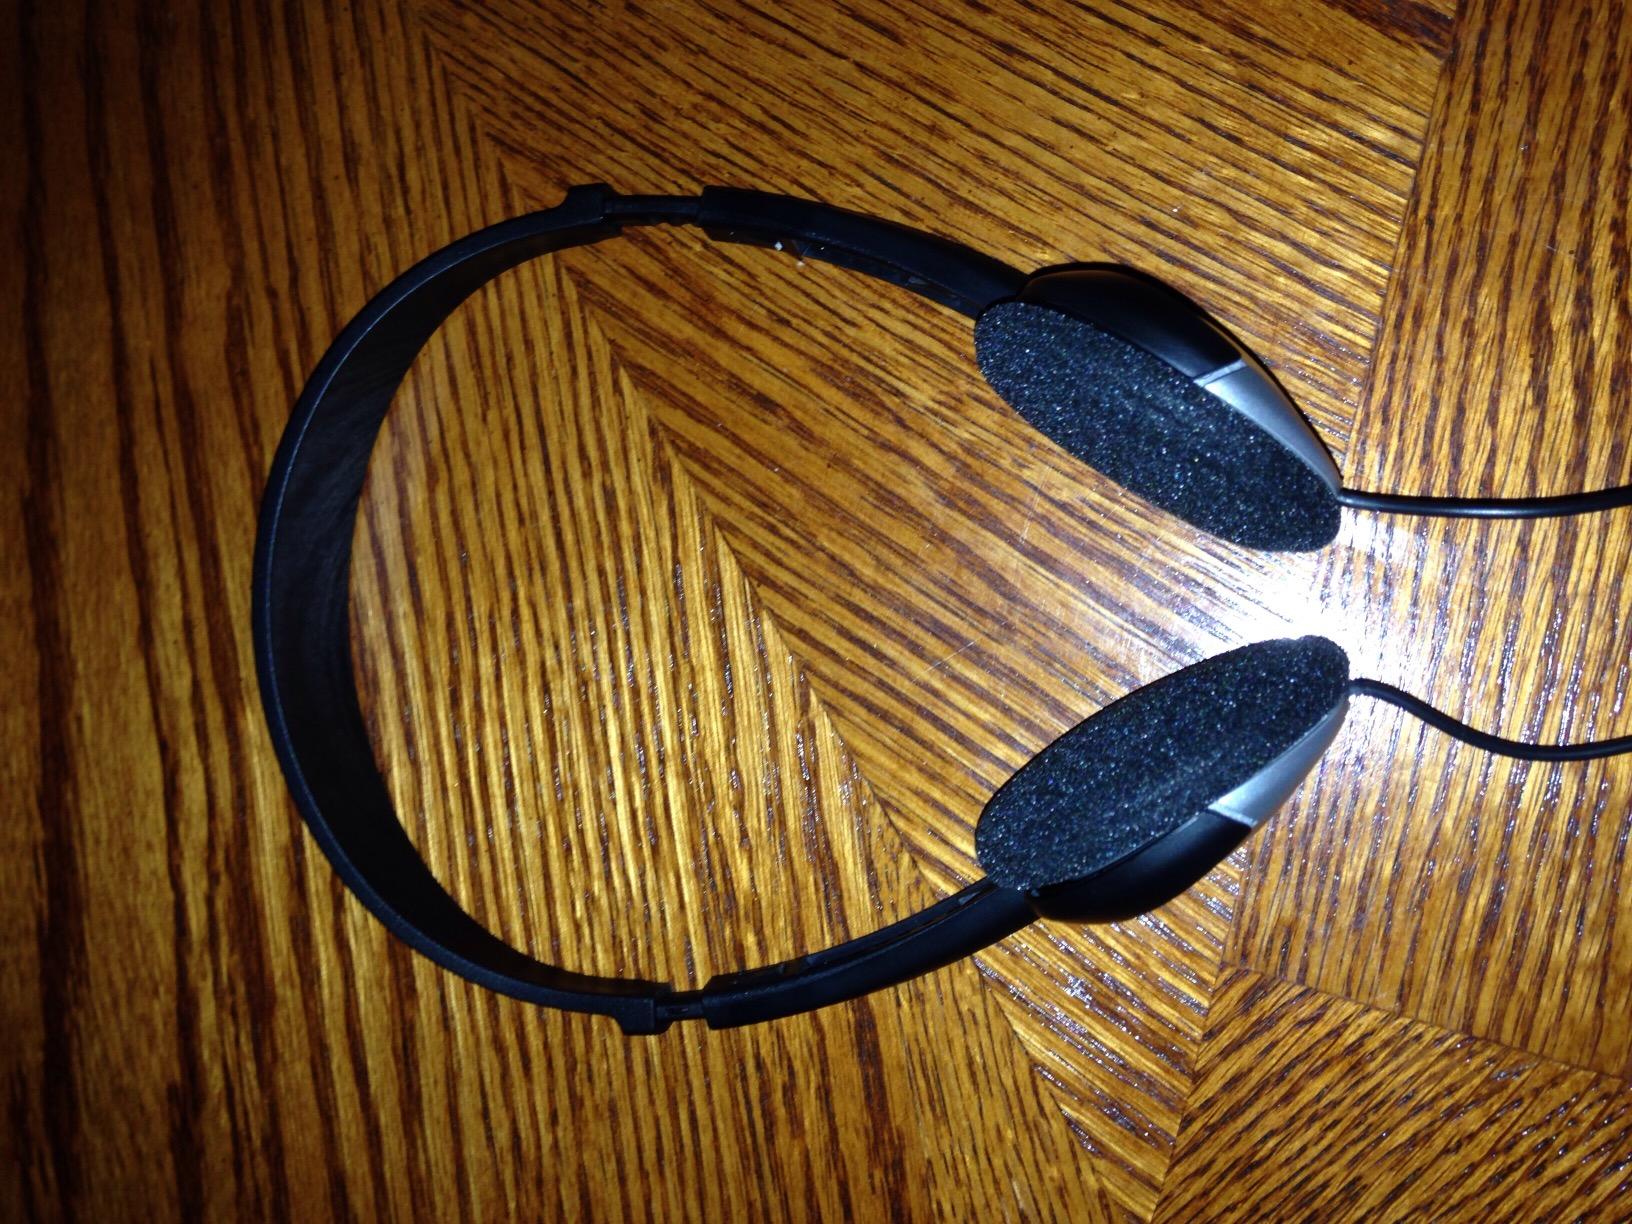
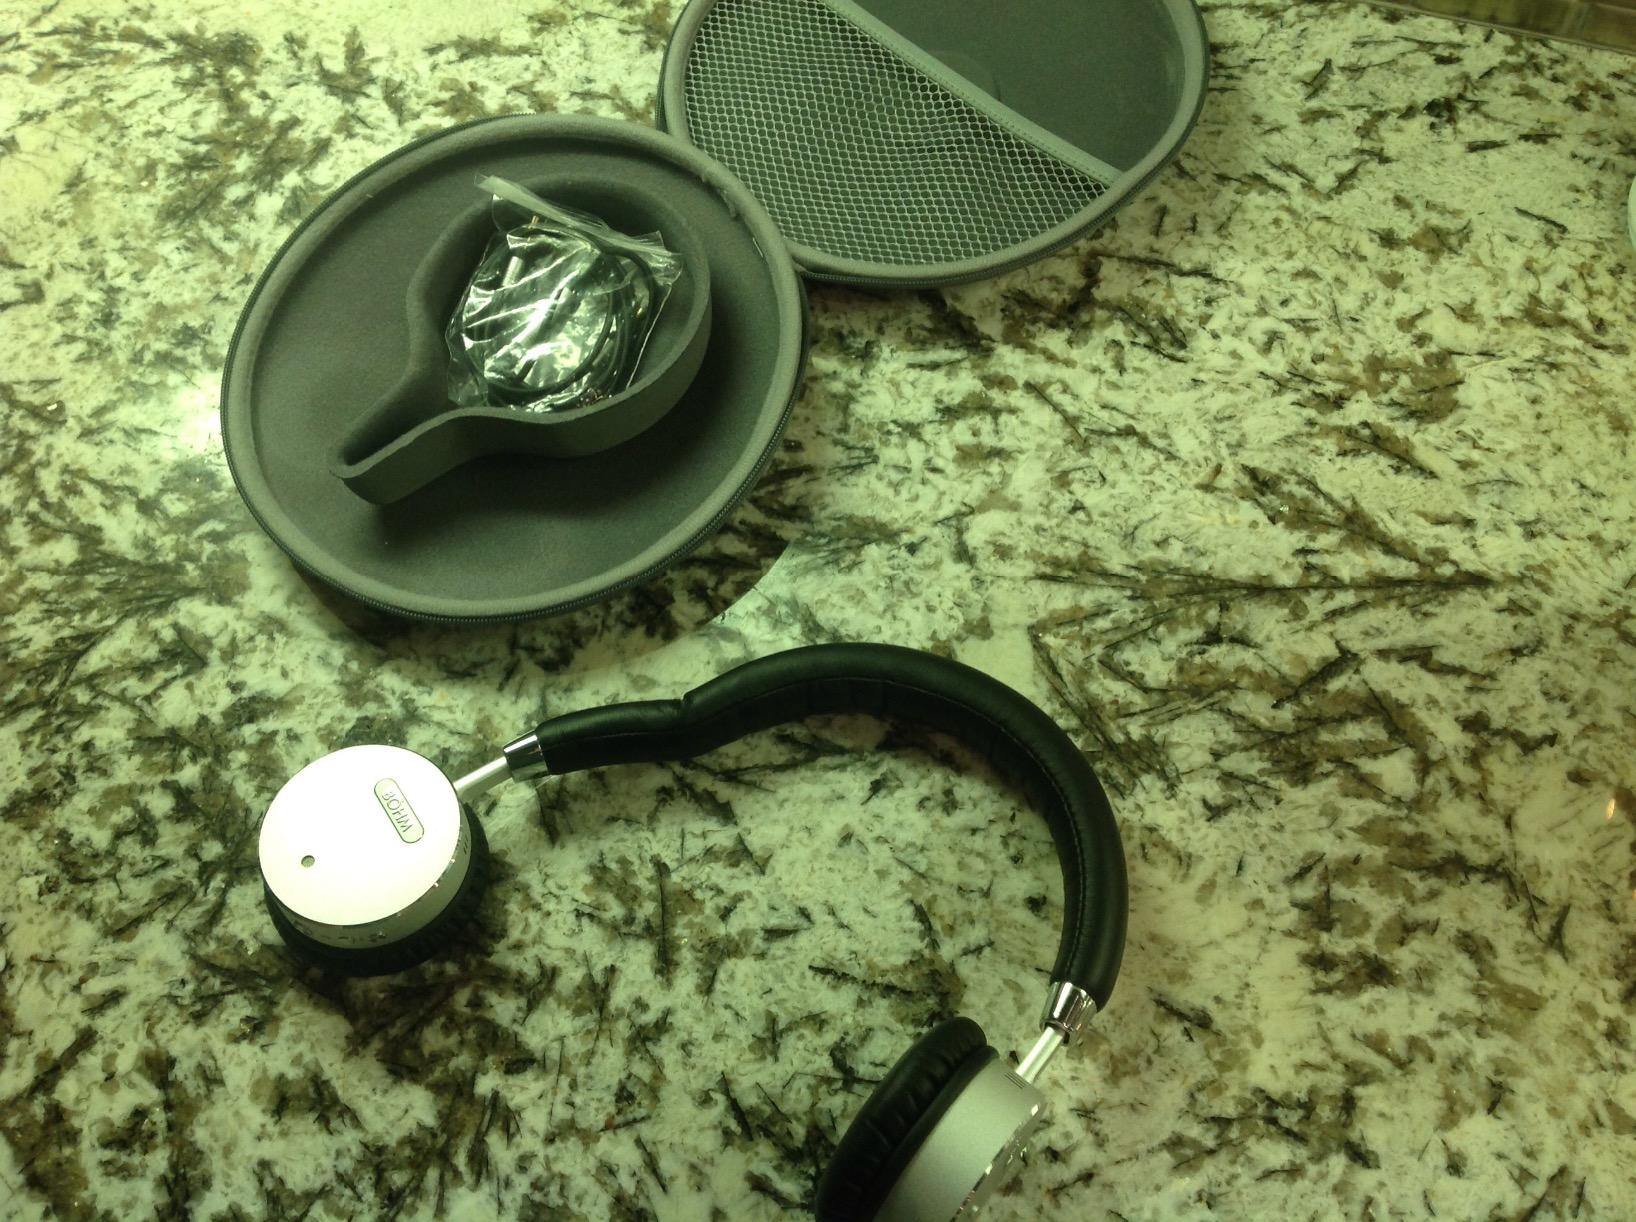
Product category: headphones
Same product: no